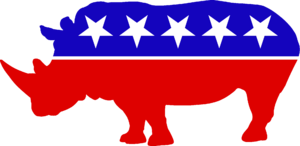
Republican In Name Only abrégé en RINO, est un terme péjoratif qui désigne au sein du Parti républicain américain les membres soupçonnés de « libéralisme », social ou économique, à l'opposé du conservatisme dominant.